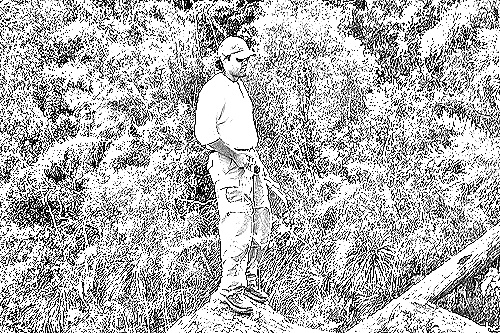
Portrait style: Sketch Portrait